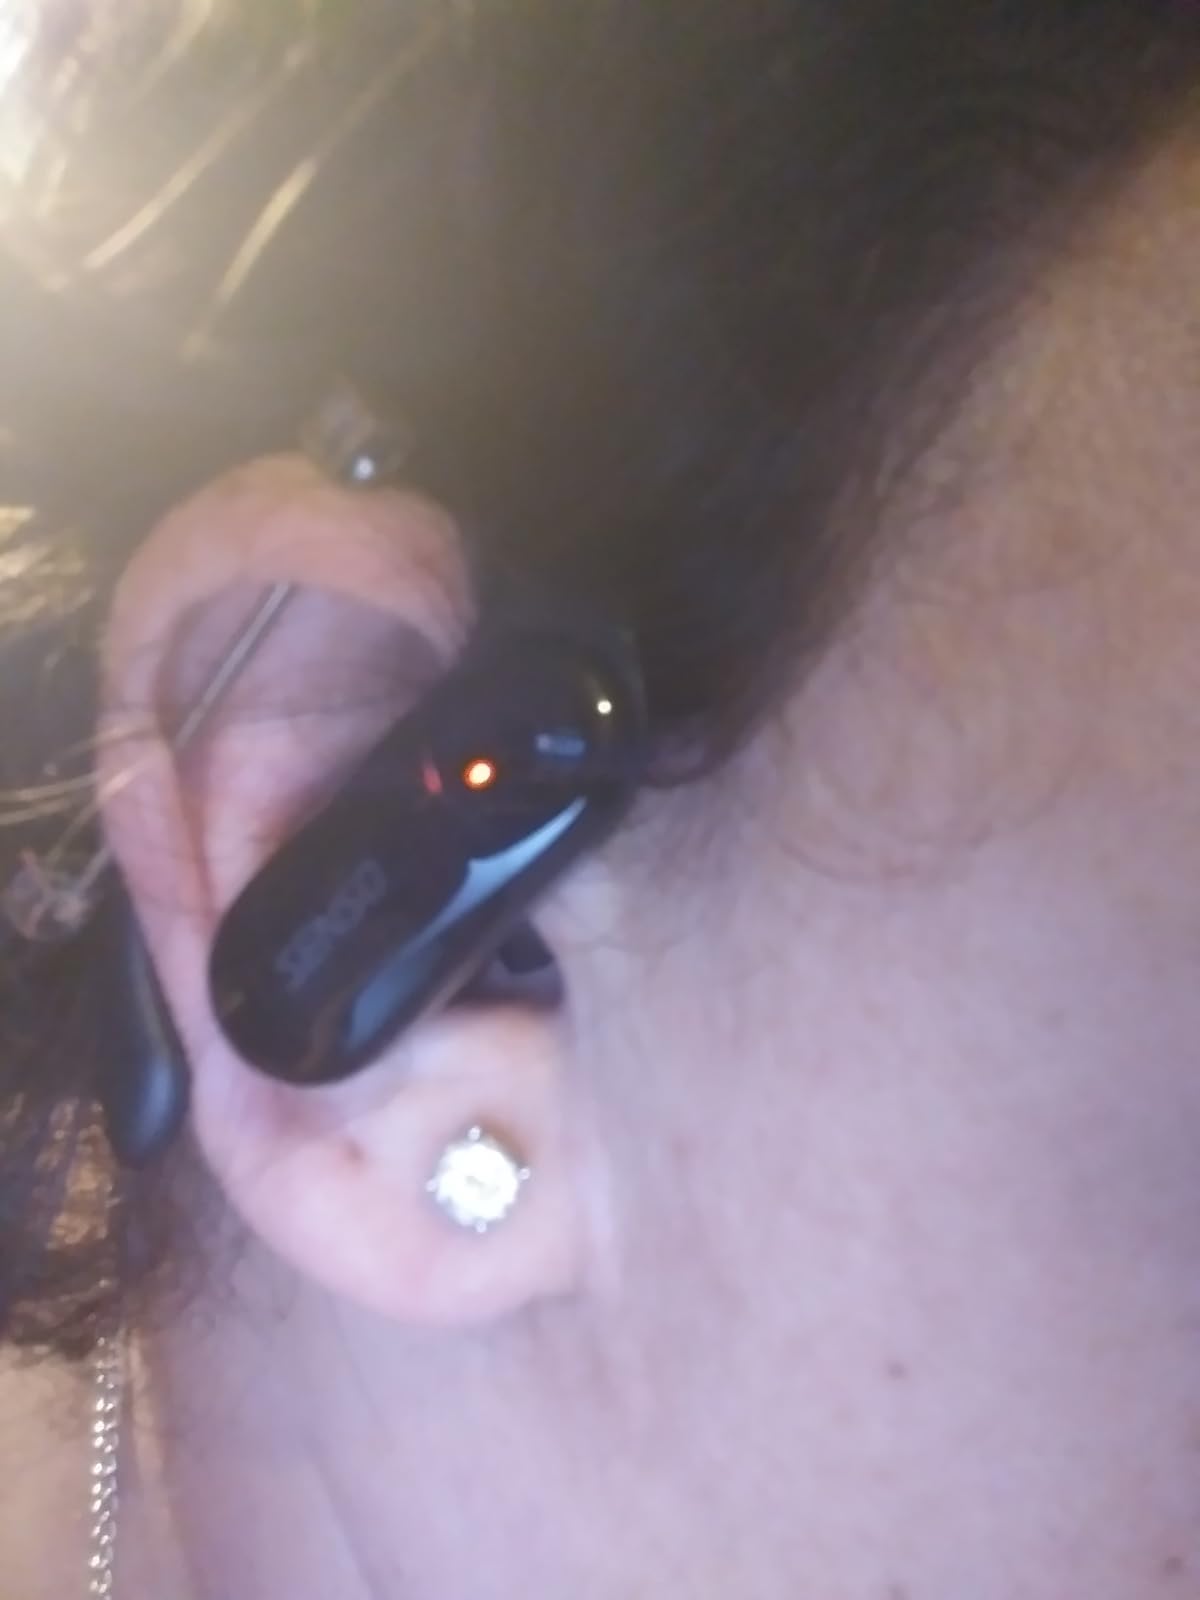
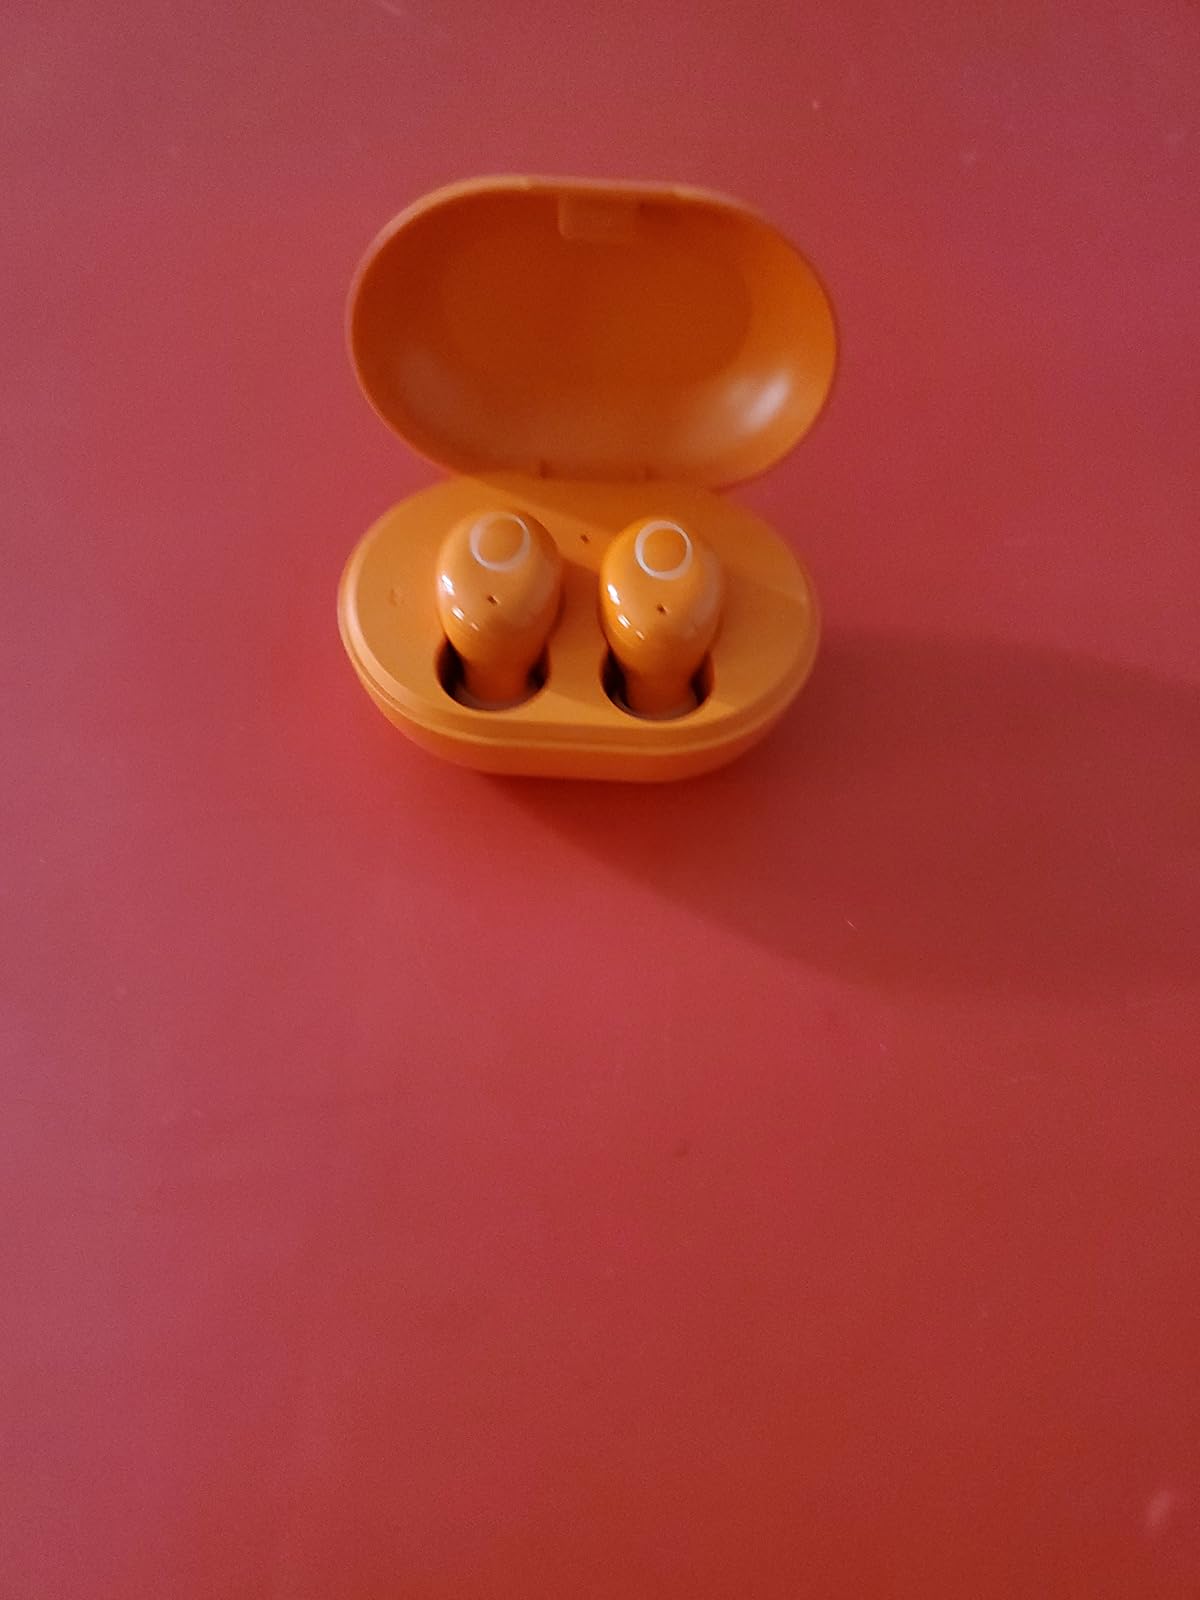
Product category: earbuds
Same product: no